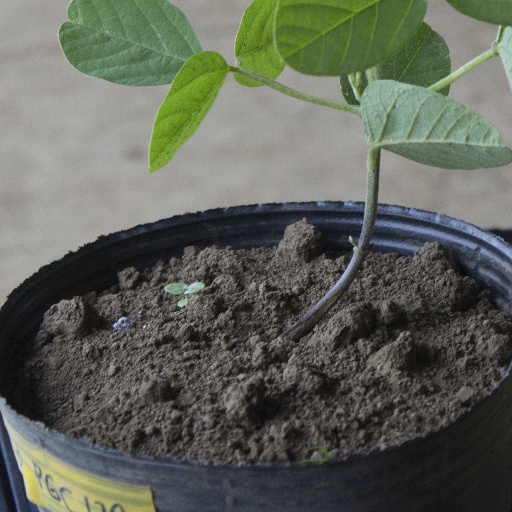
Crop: soybean